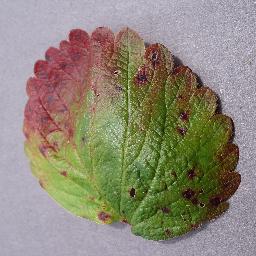
Label: Strawberry___Leaf_scorch